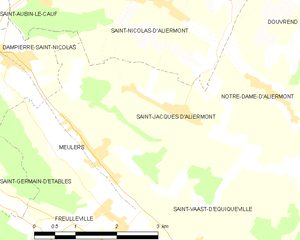
Carte des communes françaises Saint-Jacques-d'Aliermont